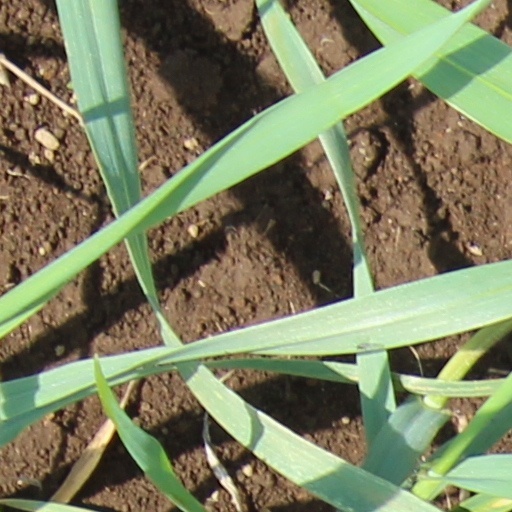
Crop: wheat